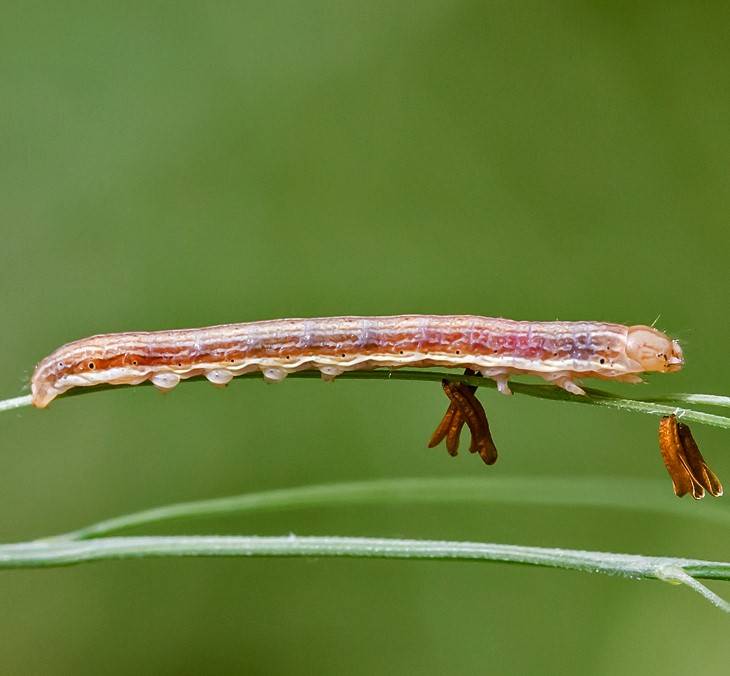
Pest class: wheathead_armyworm_Dargida_diffusa